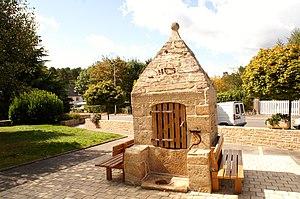
Puit fermé, près de la poste, au bourg de Marzan.
Marzan [maʁzɑ̃] est une commune française, située dans le département du Morbihan en région Bretagne.